Mirjam Jacobson

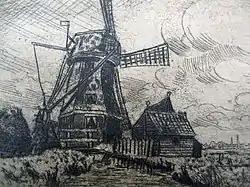
"Mill in landscape, 1915"

Jacobson was born on 14 July 1887 in Amsterdam. She studied at the "" (National School for Arts and Crafts Amsterdam) and the "Rijksakademie van beeldende kunsten" (State Academy of Fine Arts). Her teachers included , Johannes Hendricus Jurres, Simon Maris, , and Hendrik Jan Wolter.